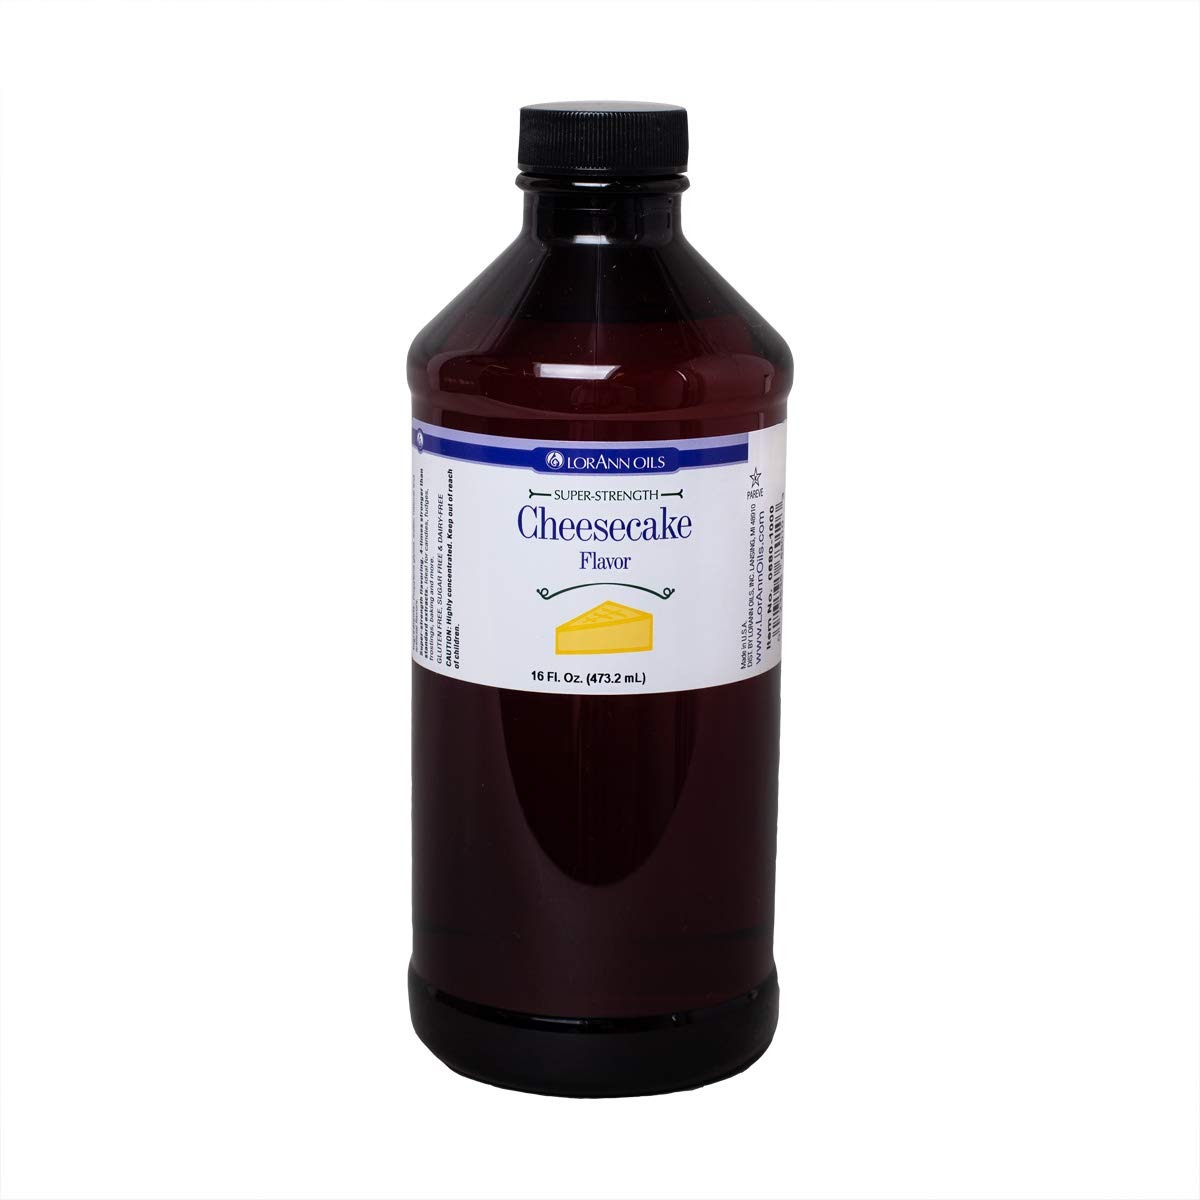
Item Name: LorAnn Cheesecake SS Flavor, 16 ounce bottle
Bullet Point 1: Indulge in our delightful Cheesecake Flavor! This is a wonderful, popular flavor that can be added to variety of baked goods, candies, beverages and ice creams. Appropriate for use in chocolates and coatings (typical use is ¼ to ½ teaspoon per pound)
Bullet Point 2: Indulge in our delightful Cheesecake Flavor! This is a wonderful, popular flavor that can be added to variety of baked goods, candies, beverages and ice creams. Appropriate for use in chocolates and coatings (typical use is ¼ to ½ teaspoon per pound)
Bullet Point 3: A little goes a long way! LorAnn’s super strength flavors are three to four times the strength of typical baking extracts.
Bullet Point 4: When substituting super strength flavors for extracts, use ¼ to ½ teaspoon for 1 teaspoon of extract.
Bullet Point 5: Typical uses: hard candy, general candy making, cakes, cookies, frosting, ice cream and a wide variety of other baking and confectionery applications.
Bullet Point 6: Kosher - Gluten Free - Made in USA
Product Description: Quality - LorAnn a Family Tradition Since 1962
Value: 1.0
Unit: Fl Oz

Price: 59.61